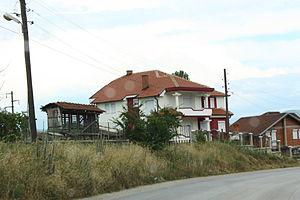
Velechta est un village du sud-ouest de la Macédoine du Nord, situé dans la municipalité de Strouga. Le village comptait 5834 habitants en 2002. Il est majoritairement albanais.